William Woodman Graham

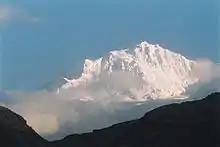
Kabru, which Graham claimed to have climbed.

After the Garhwal trip, Graham and his companions returned to the Kanchenjunga area for the climax of their campaign; an attempt on Kabru, which Graham claimed to have climbed by the East Face in three days, reaching the summit on 8 September. After Kabru, Graham attempted several other mountains in the area, but the onset of winter prevented him from making serious progress on any of them. Kabru, at 7,349 m (24,111 ft), was far higher than any other mountain climbed at the time, and its ascent was and remains the most controversial aspect of Graham's expedition. Doubt was cast on whether he really had climbed this mountain or whether he had mistaken a nearby, lower mountain called Forked Peak (6,200 m, 20,340 ft) for Kabru. His ascent was doubted by members of the Great Trigonometrical Survey, whose maps of the area Graham had criticized in his June 1884 presentation at the Royal Geographical Society, and by a few contemporaries including Martin Conway and William Hunter Workman, both of whom had rival (lower) claims to the world altitude record. However, it was supported by climbers such as Norman Collie, Thomas Longstaff, Douglas Freshfield, and Carl Rubenson – Freshfield having travelled extensively in the same area himself and Rubenson having reached the same point on Kabru in 1907. In his 1955 history of Himalayan climbing Kenneth Mason argued that Graham had not climbed Kabru, pointing to the vagueness of his description of the mountain, inconsistencies between his account and modern observations of the mountain, the remarkably quick ascent he claimed, and the fact that he appeared to have suffered little or no altitude sickness on his ascent. In a more recent history, Walt Unsworth argued that the vagueness of Graham's account was to be expected from a man who was a mountaineer rather than a surveyor, and that now Mount Everest has been climbed in a single day without oxygen, Graham's claims seem less outlandish than they once did, so that he should perhaps be credited with the ascent after all. In a 10-page analysis in 2009, Blaser and Hughes argued that "it is time to put the doubts to rest, and give Graham, Boss and Kauffmann their due credit for an extraordinary achievement".